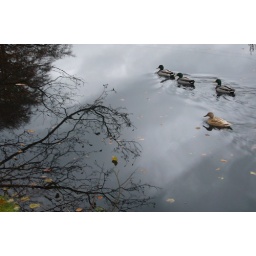
A visit to Little Moreton Hall in Cheshire UK. A building dating from the 1440's. These ducks were swimming in the moat.